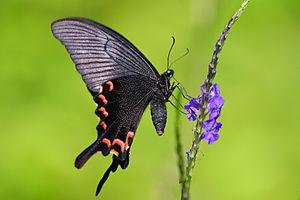
Papilio bianor est une espèce de lépidoptères de la famille des Papilionidae. Elle est originaire d'Asie du Sud et du Sud-Est.